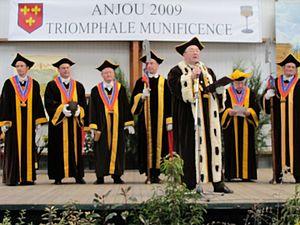
Tenue des Sacavins
La Confrérie des Chevaliers du Sacavin, créée en 1904 dans la province d'Anjou, à Montreuil-Bellay, est la plus ancienne des confréries bachiques actuelles. Intégrée à l'histoire de l'Anjou, la Confrérie des Chevaliers du Sacavin porte l'image des vins d'Anjou et de Saumur. Composée de membre étant des viticulteurs angevin et saumurois, des négoces, des professionnels de la promotion et de la vente des vins et d'amateurs de vins et du terroir angevin, elle est présente pour mettre en avant ces régions lors des manifestations.